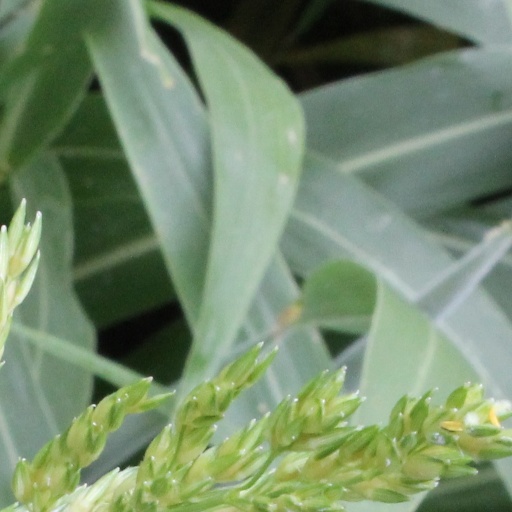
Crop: sorghum